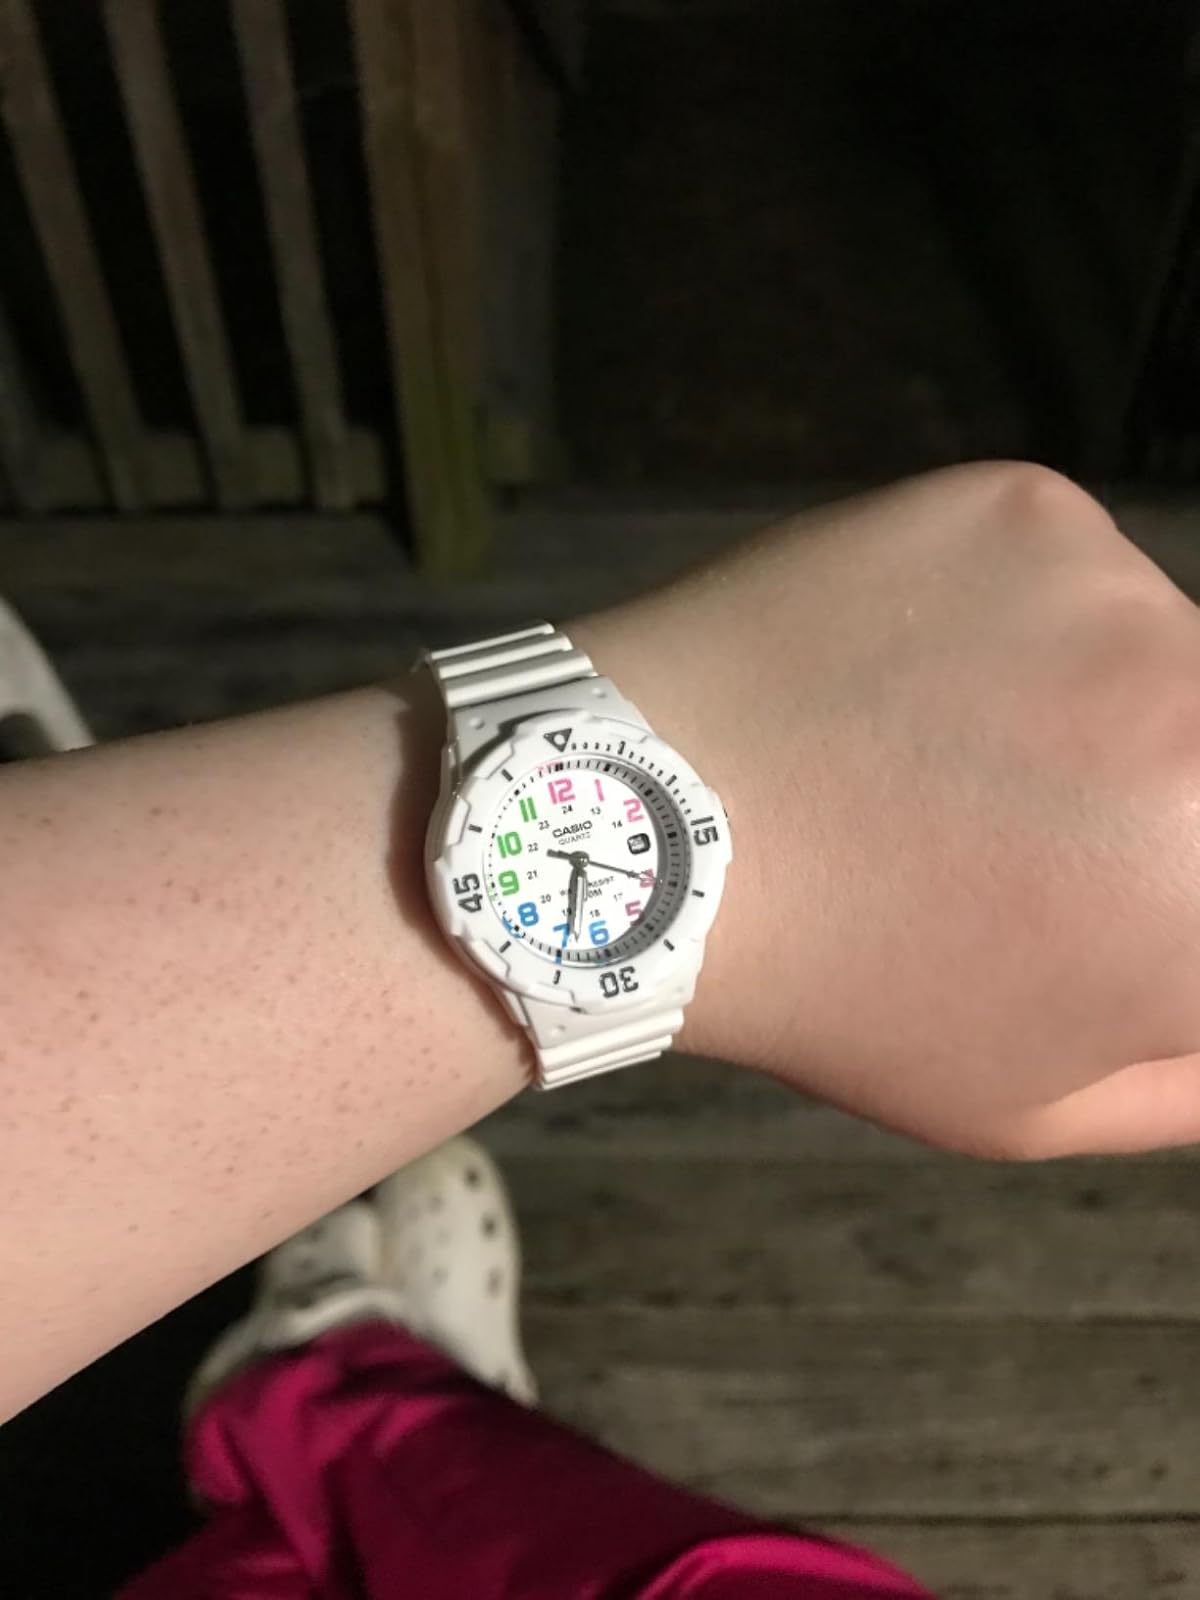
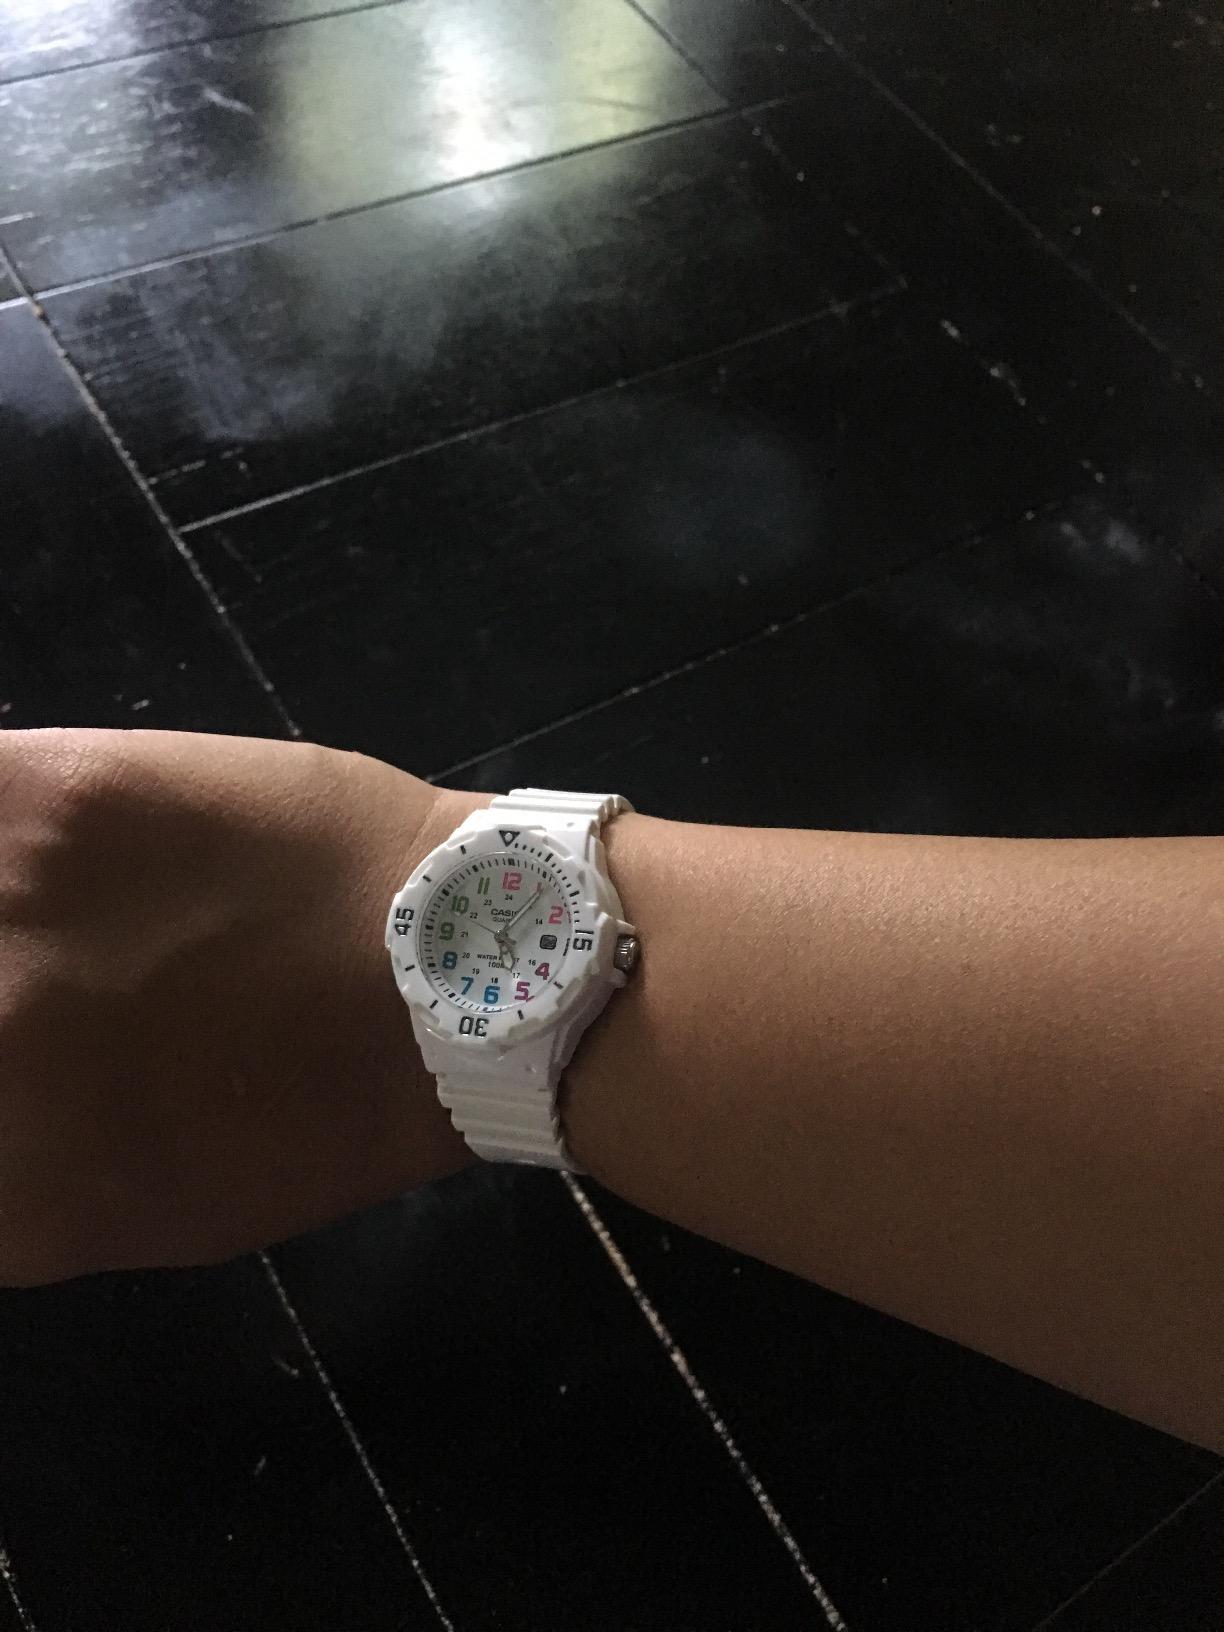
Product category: accessories_watch
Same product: yes